Isaac T. Tichenor

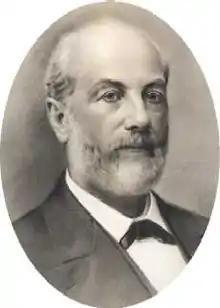

Isaac Taylor Tichenor (November 11, 1825 – December 2, 1902), a pastor and a planter, was President of the Agricultural and Mechanical College of Alabama, now known as Auburn University, from 1872 to 1881.